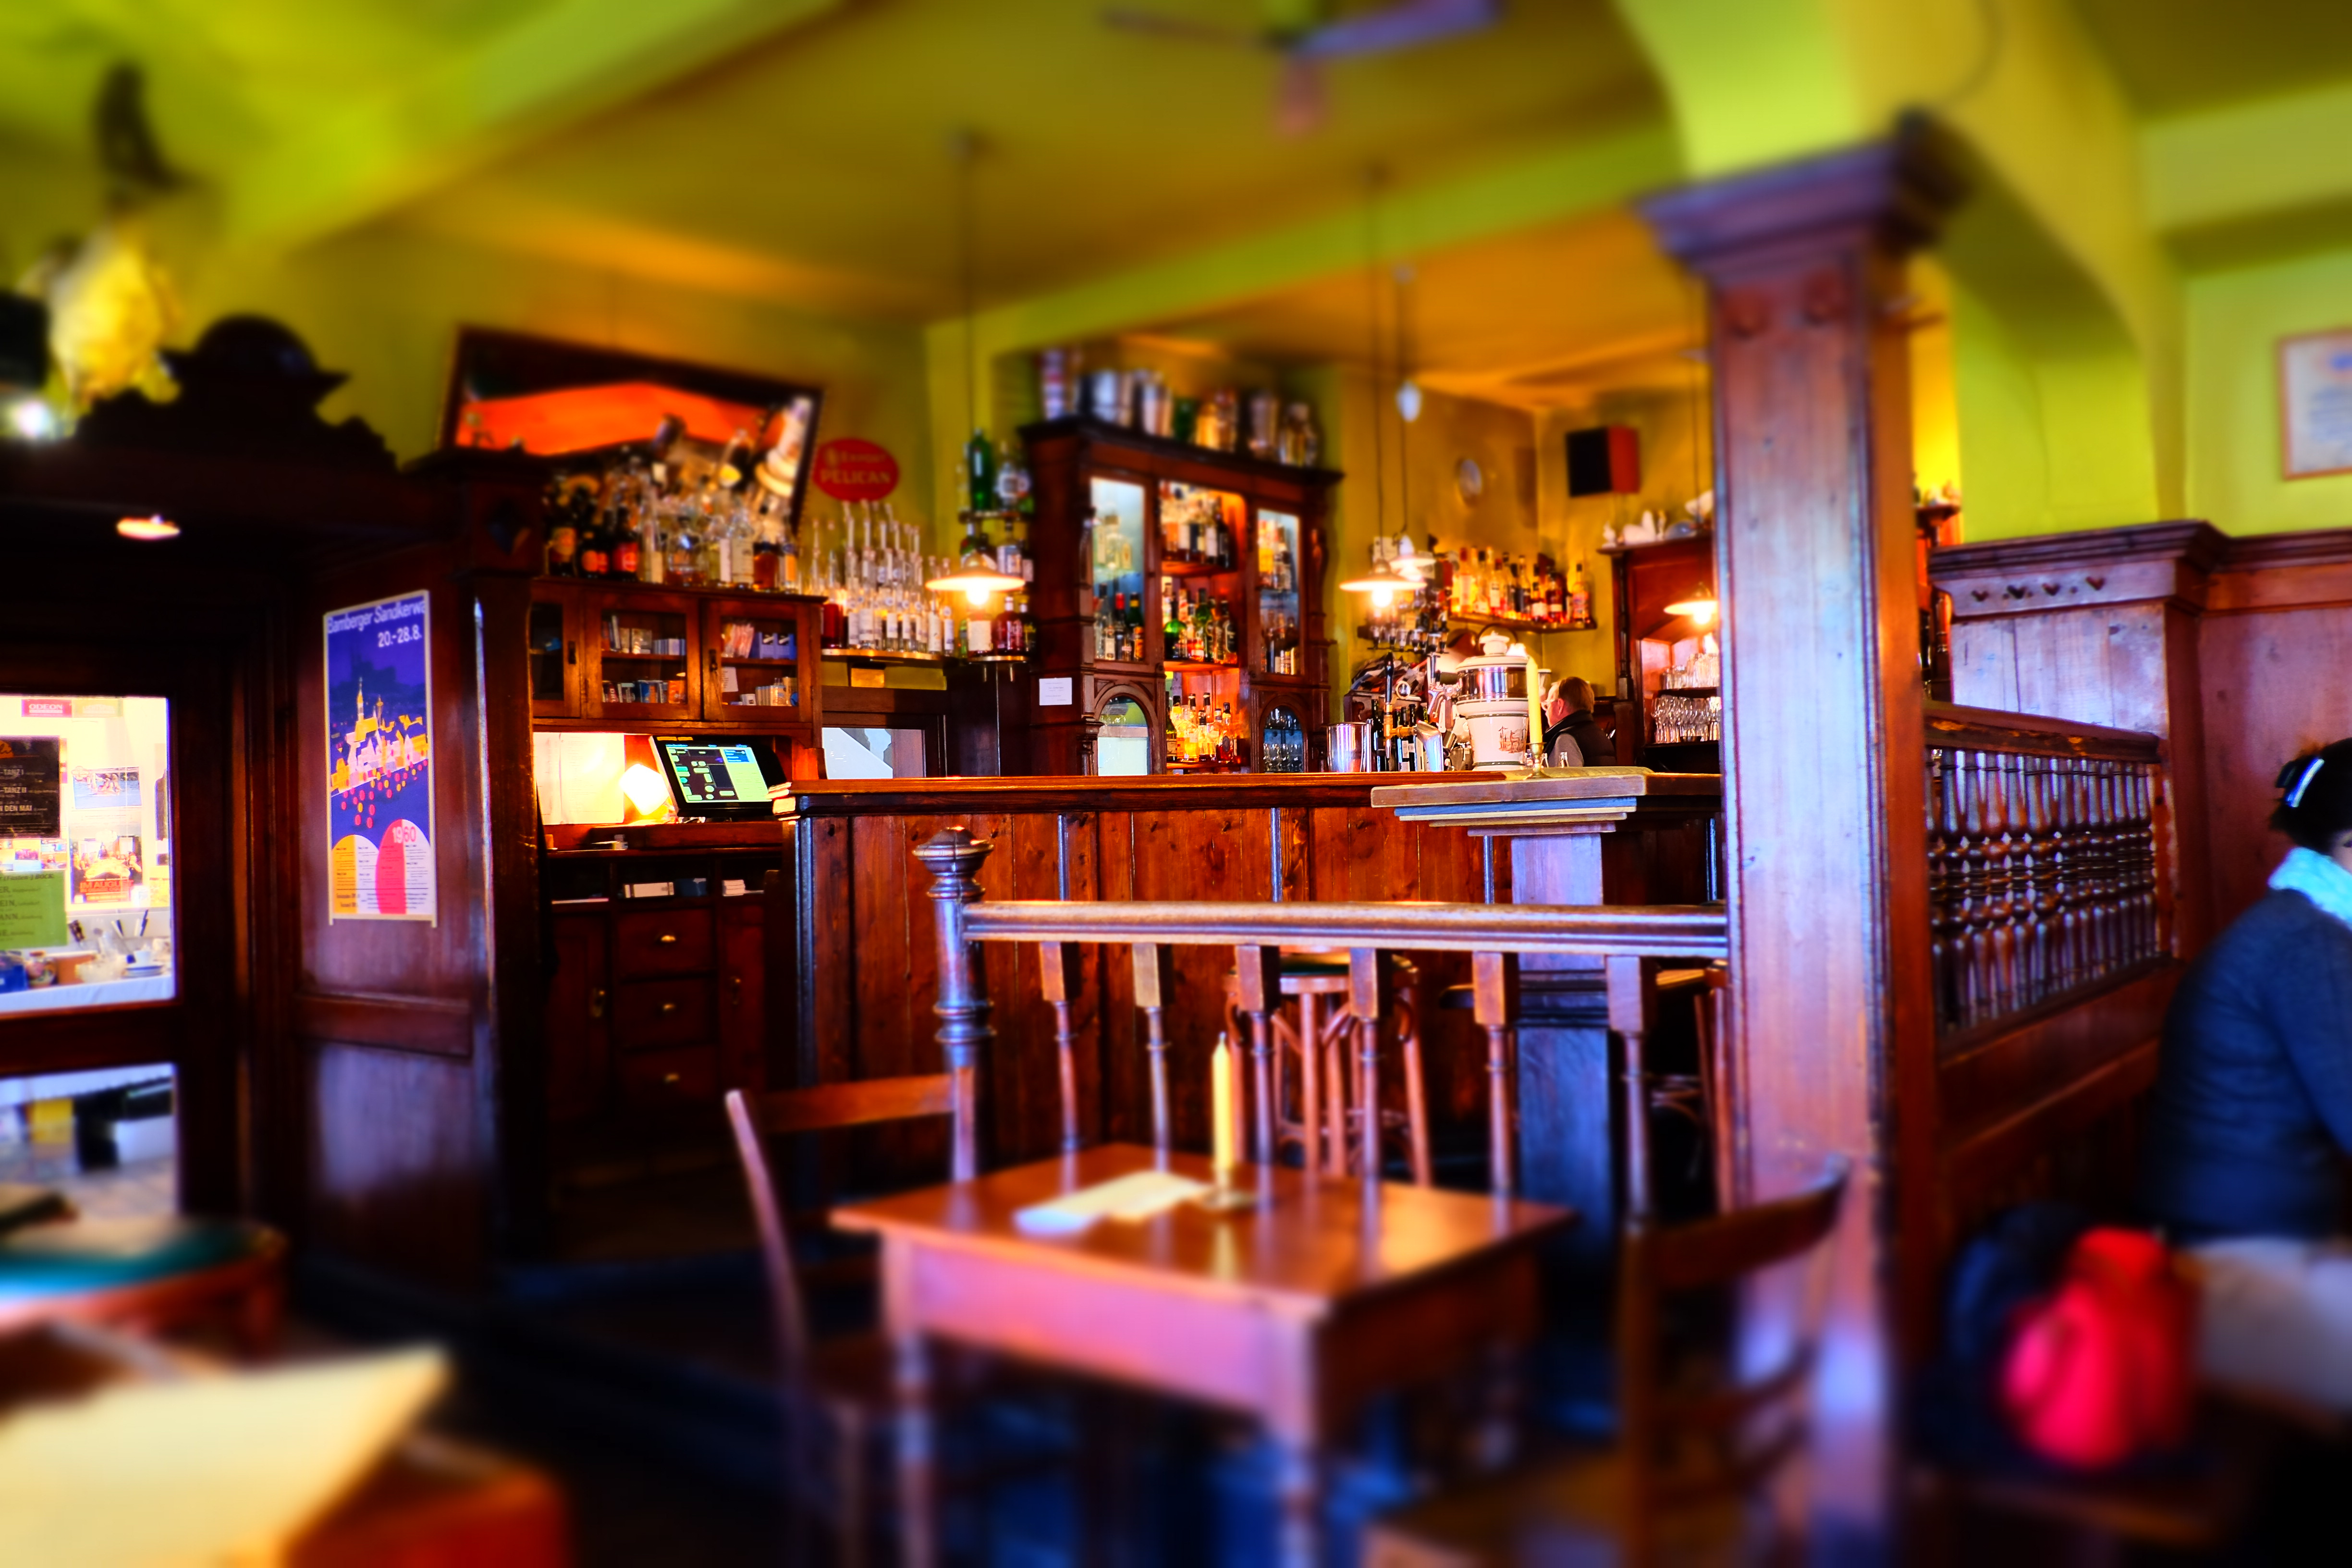
restaurant, city, bar, meal, tourism, resort, stadt, germany, deutschland, denkmal, bavaria, heritage, unesco, worldheritagesite, tourismus, kulturerbe, bamberg, preservation, welterbe, weltkulturerbe, cultural, lovelycity